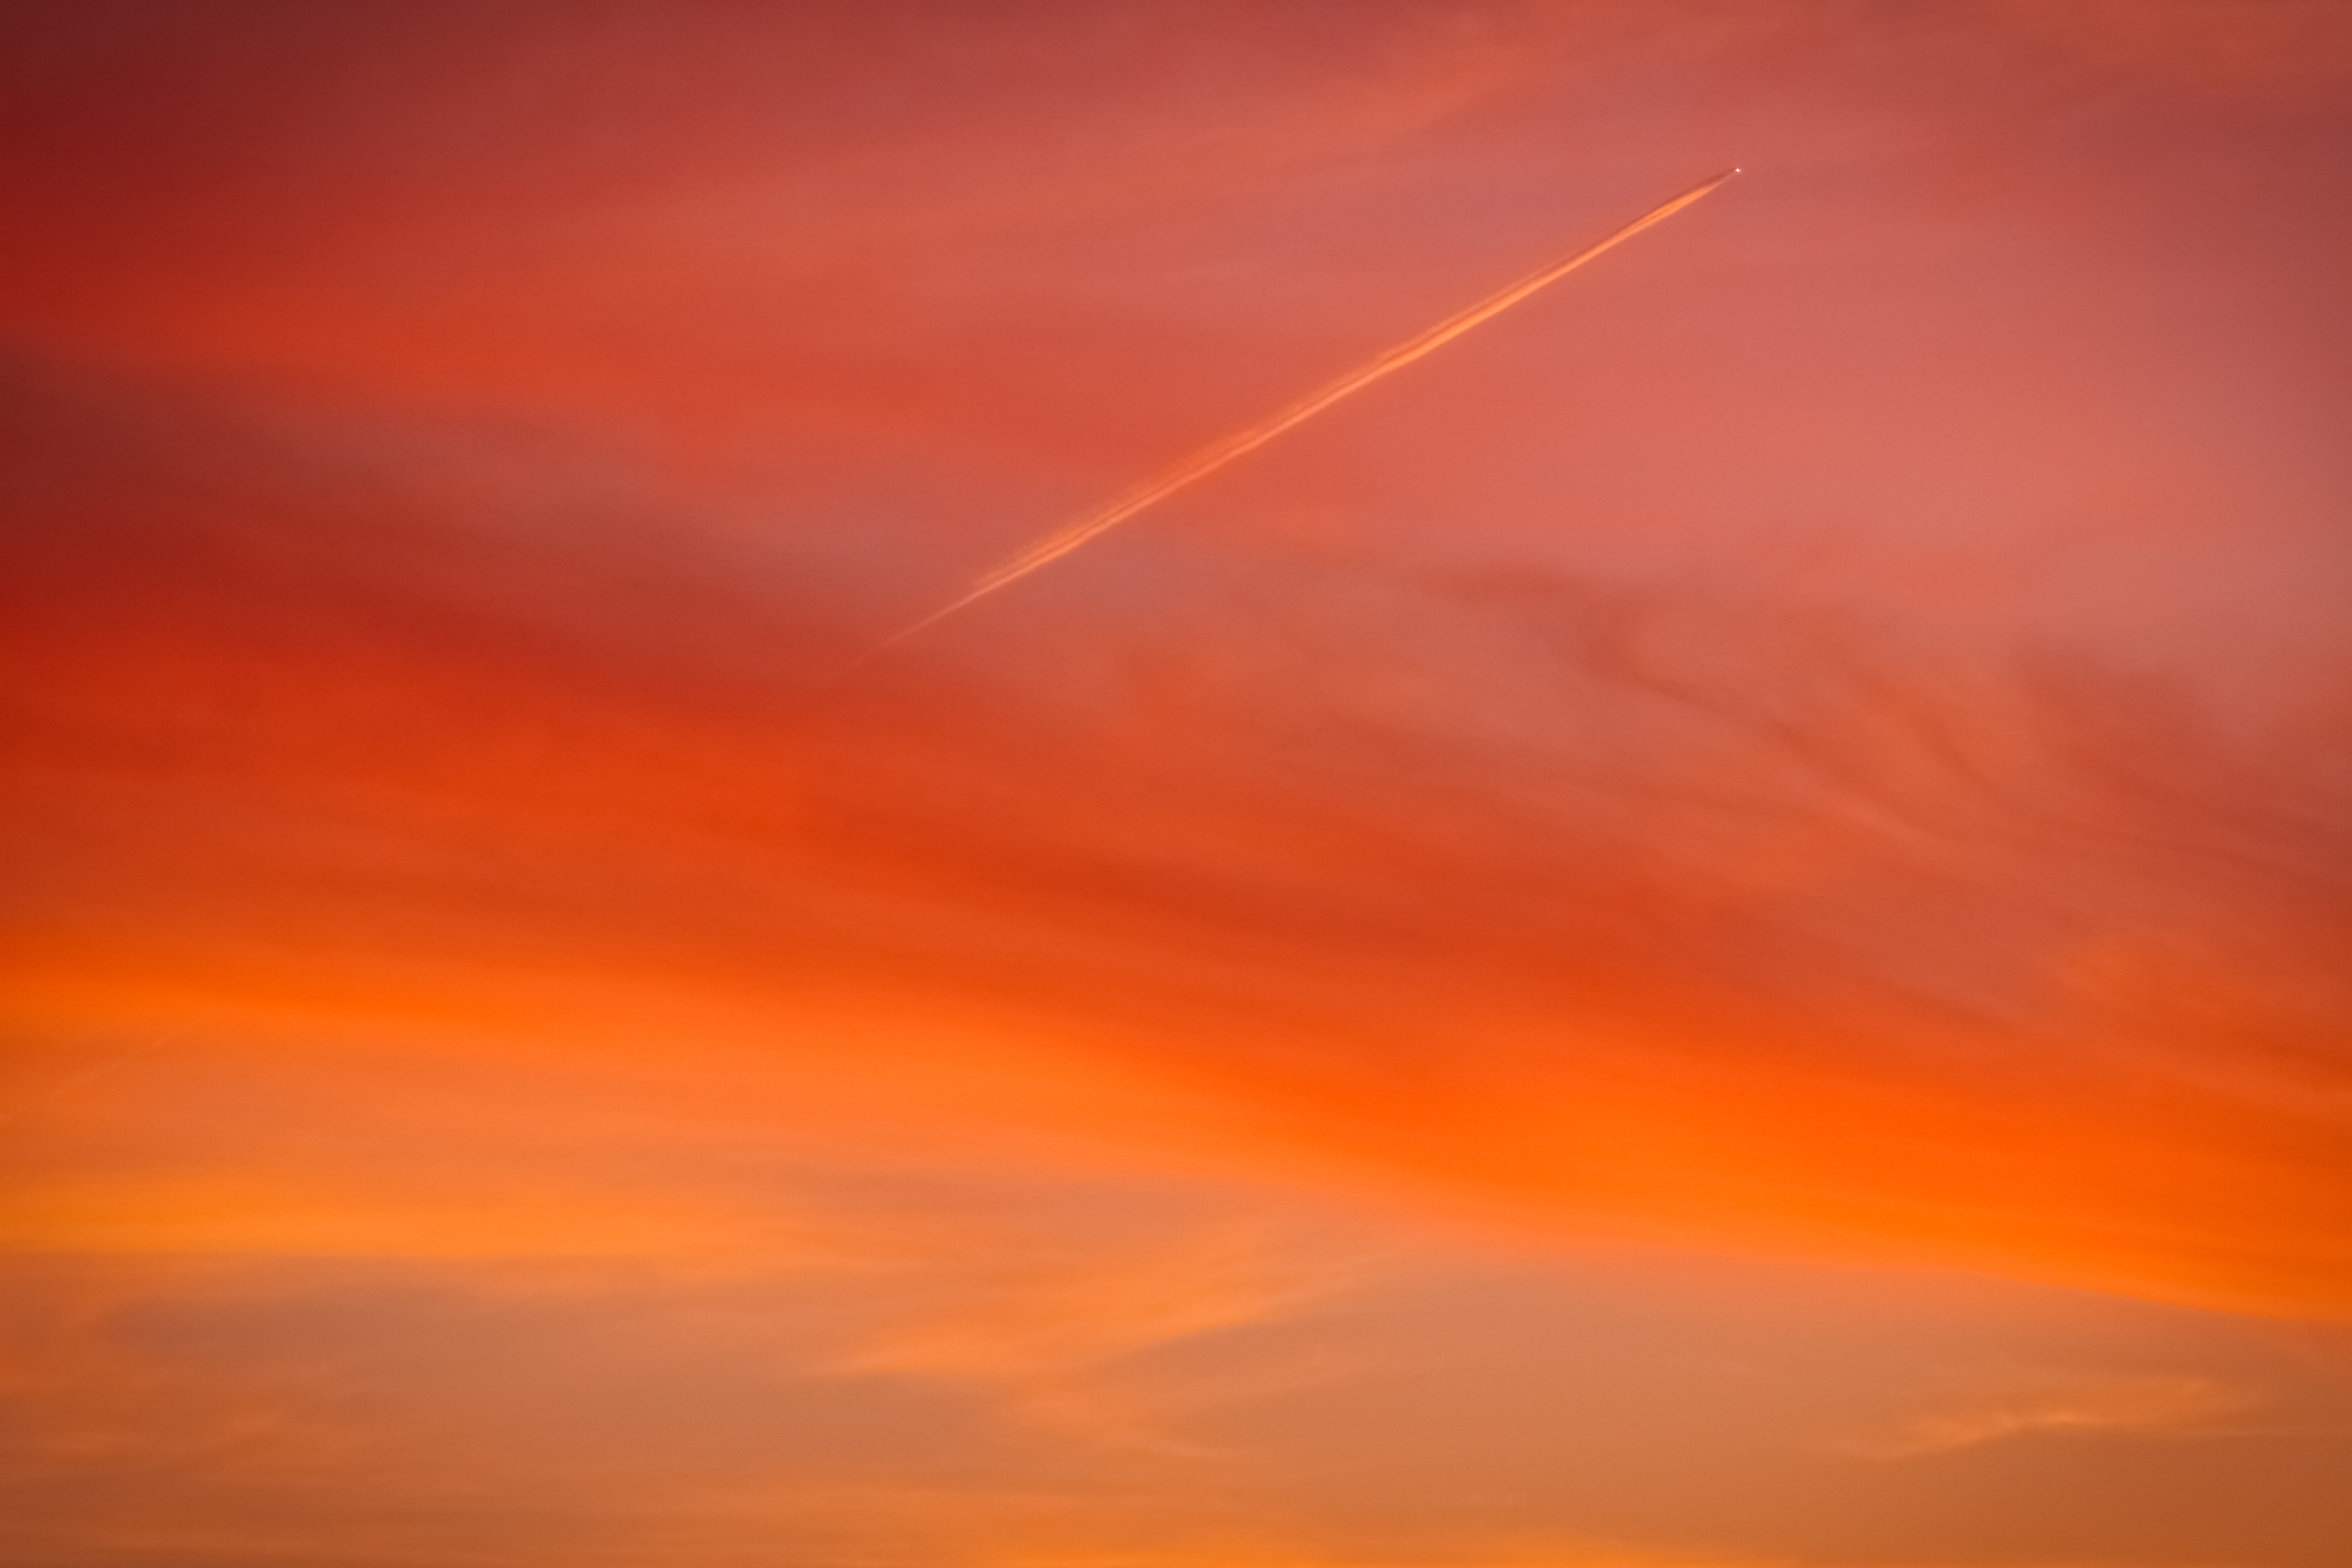
horizon, cloud, sky, sun, sunrise, sunset, sunlight, dawn, atmosphere, airplane, plane, dusk, evening, orange, clouds, contrail, afterglow, red sky at morning